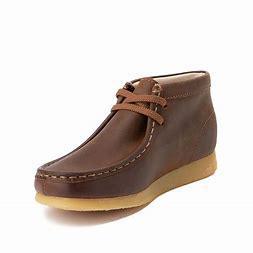
Brand: Clarks
Model: Originals Clarks Originals Wallabee